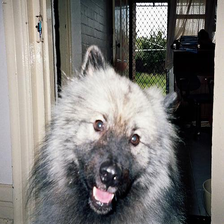
Species: dog
Breed: keeshond